Jean-Étienne-Auguste Massol

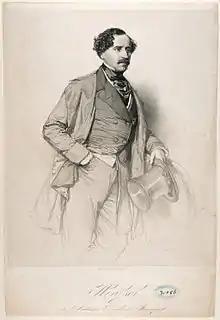
Eugène Massol circa 1845

Jean-Étienne-Auguste Massol (also known as Eugène Massol) (23 August 1802 – 30 October 1887) was a French operatic tenor and later baritone who sang in the world premieres of many French operas.